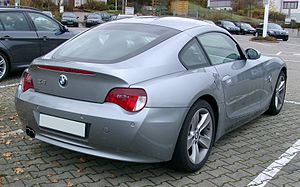
BMW E85 / Modelhistorie / Facelift
BMW Z4 var en personbilsmodel fra BMW designet af danskeren Anders Warming mellem midten af 1998 og 1. marts 2000 under ledelse af BMW's chefdesigner Chris Bangle. Modellen blev fremstillet af BMW US Manufacturing Company i Greer, South Carolina, USA.